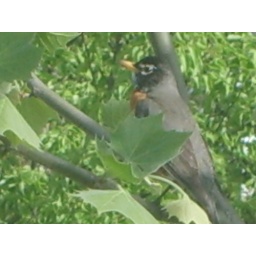
This Robin is sitting in the tree in front of my house...